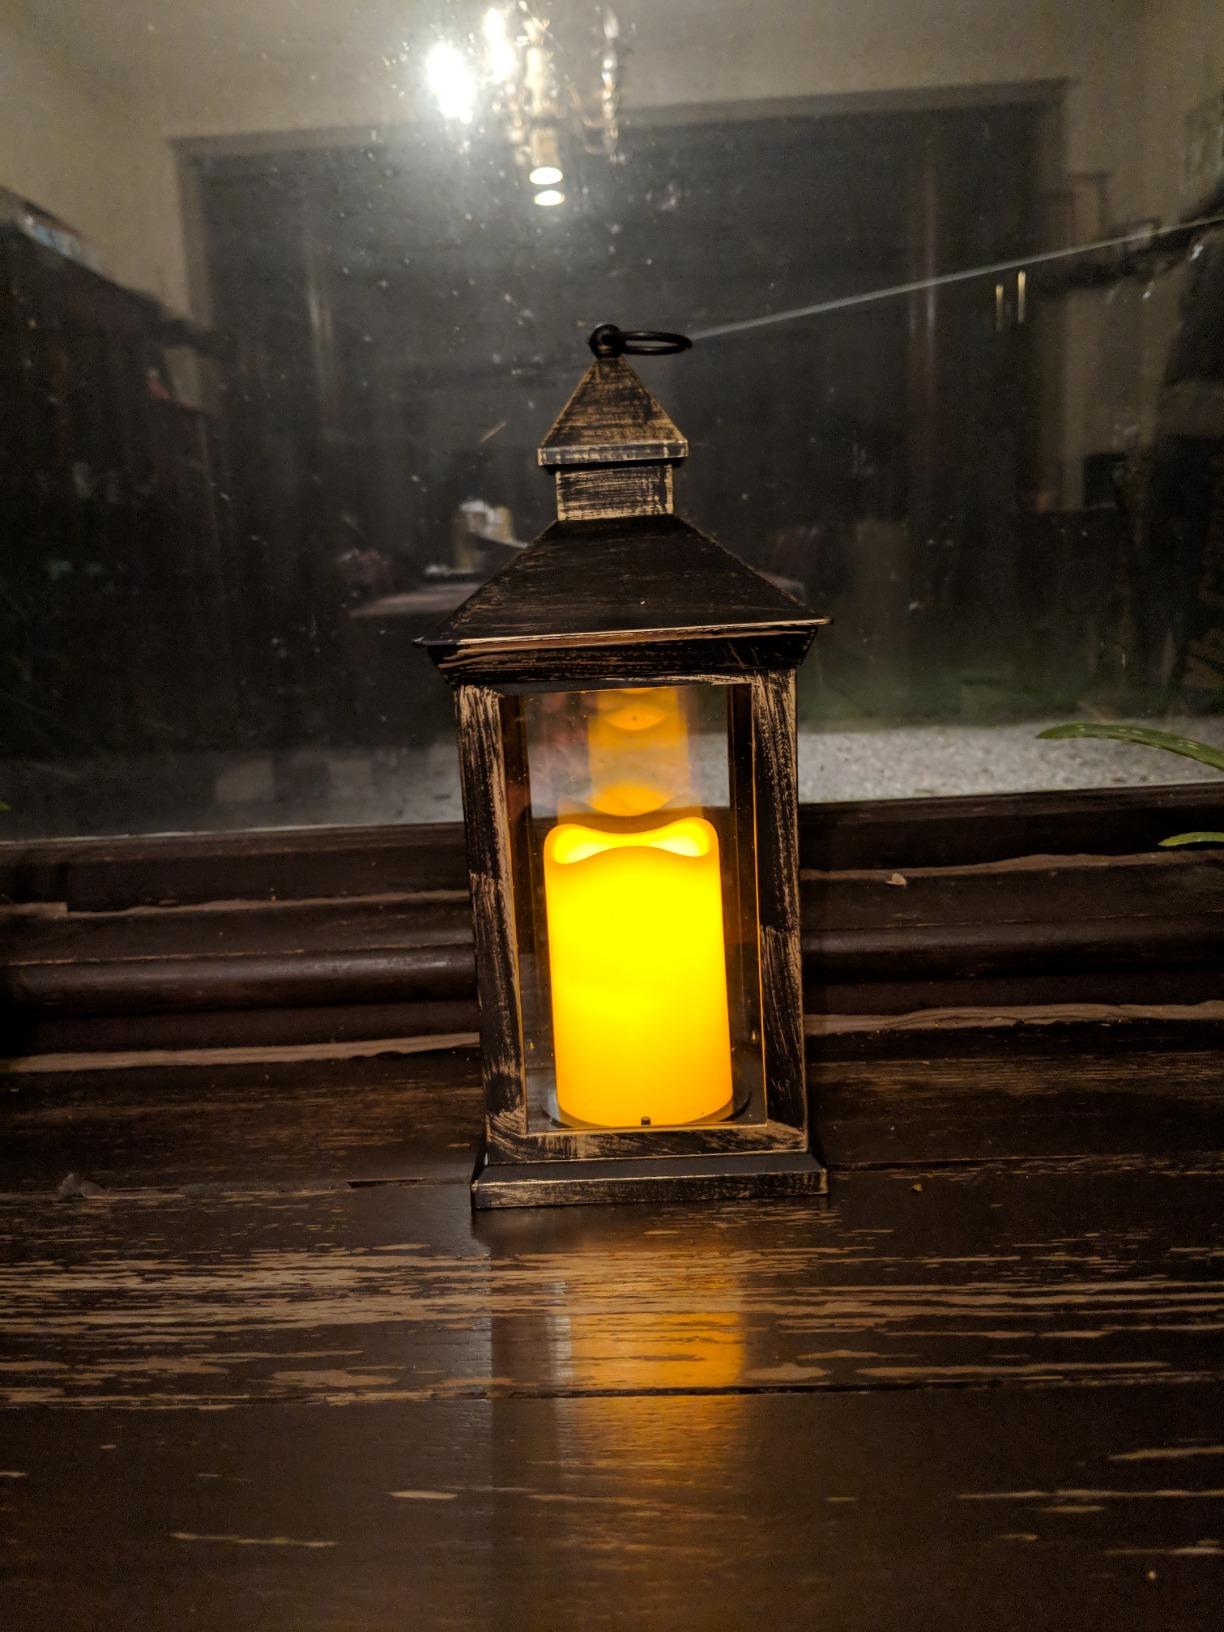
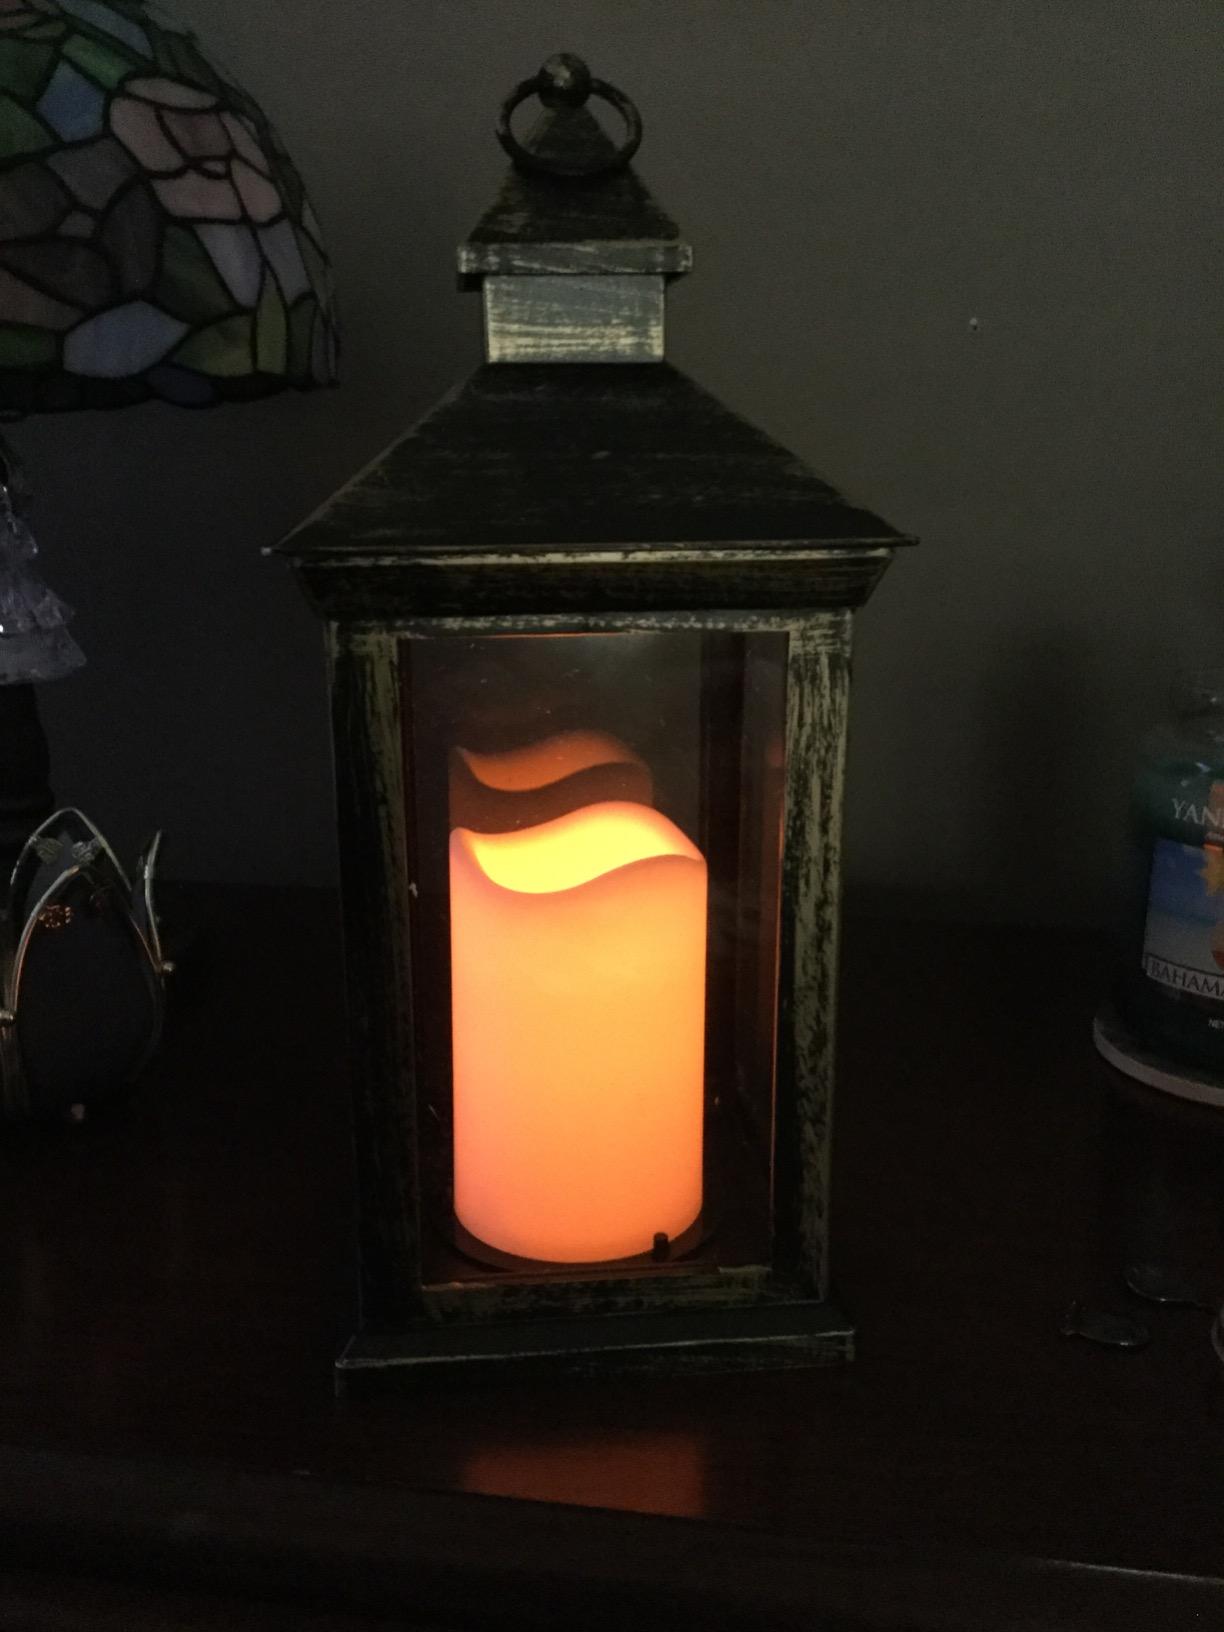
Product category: lantern
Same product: yes